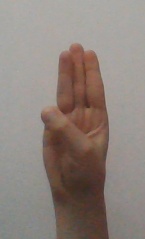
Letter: thaa